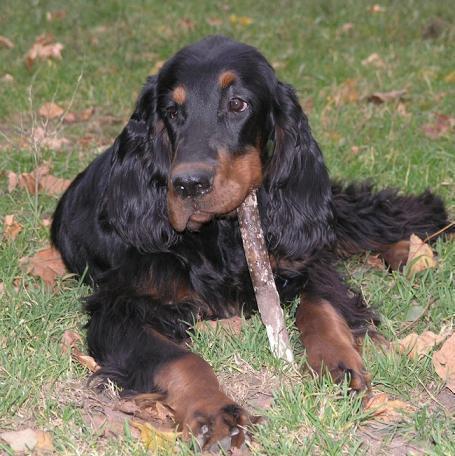
Gordon_setter